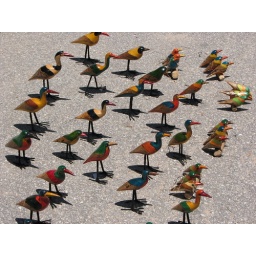
These colourful, wooden birds were displayed by a street vendor in Plettenberg bay.